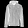
Label: Coat